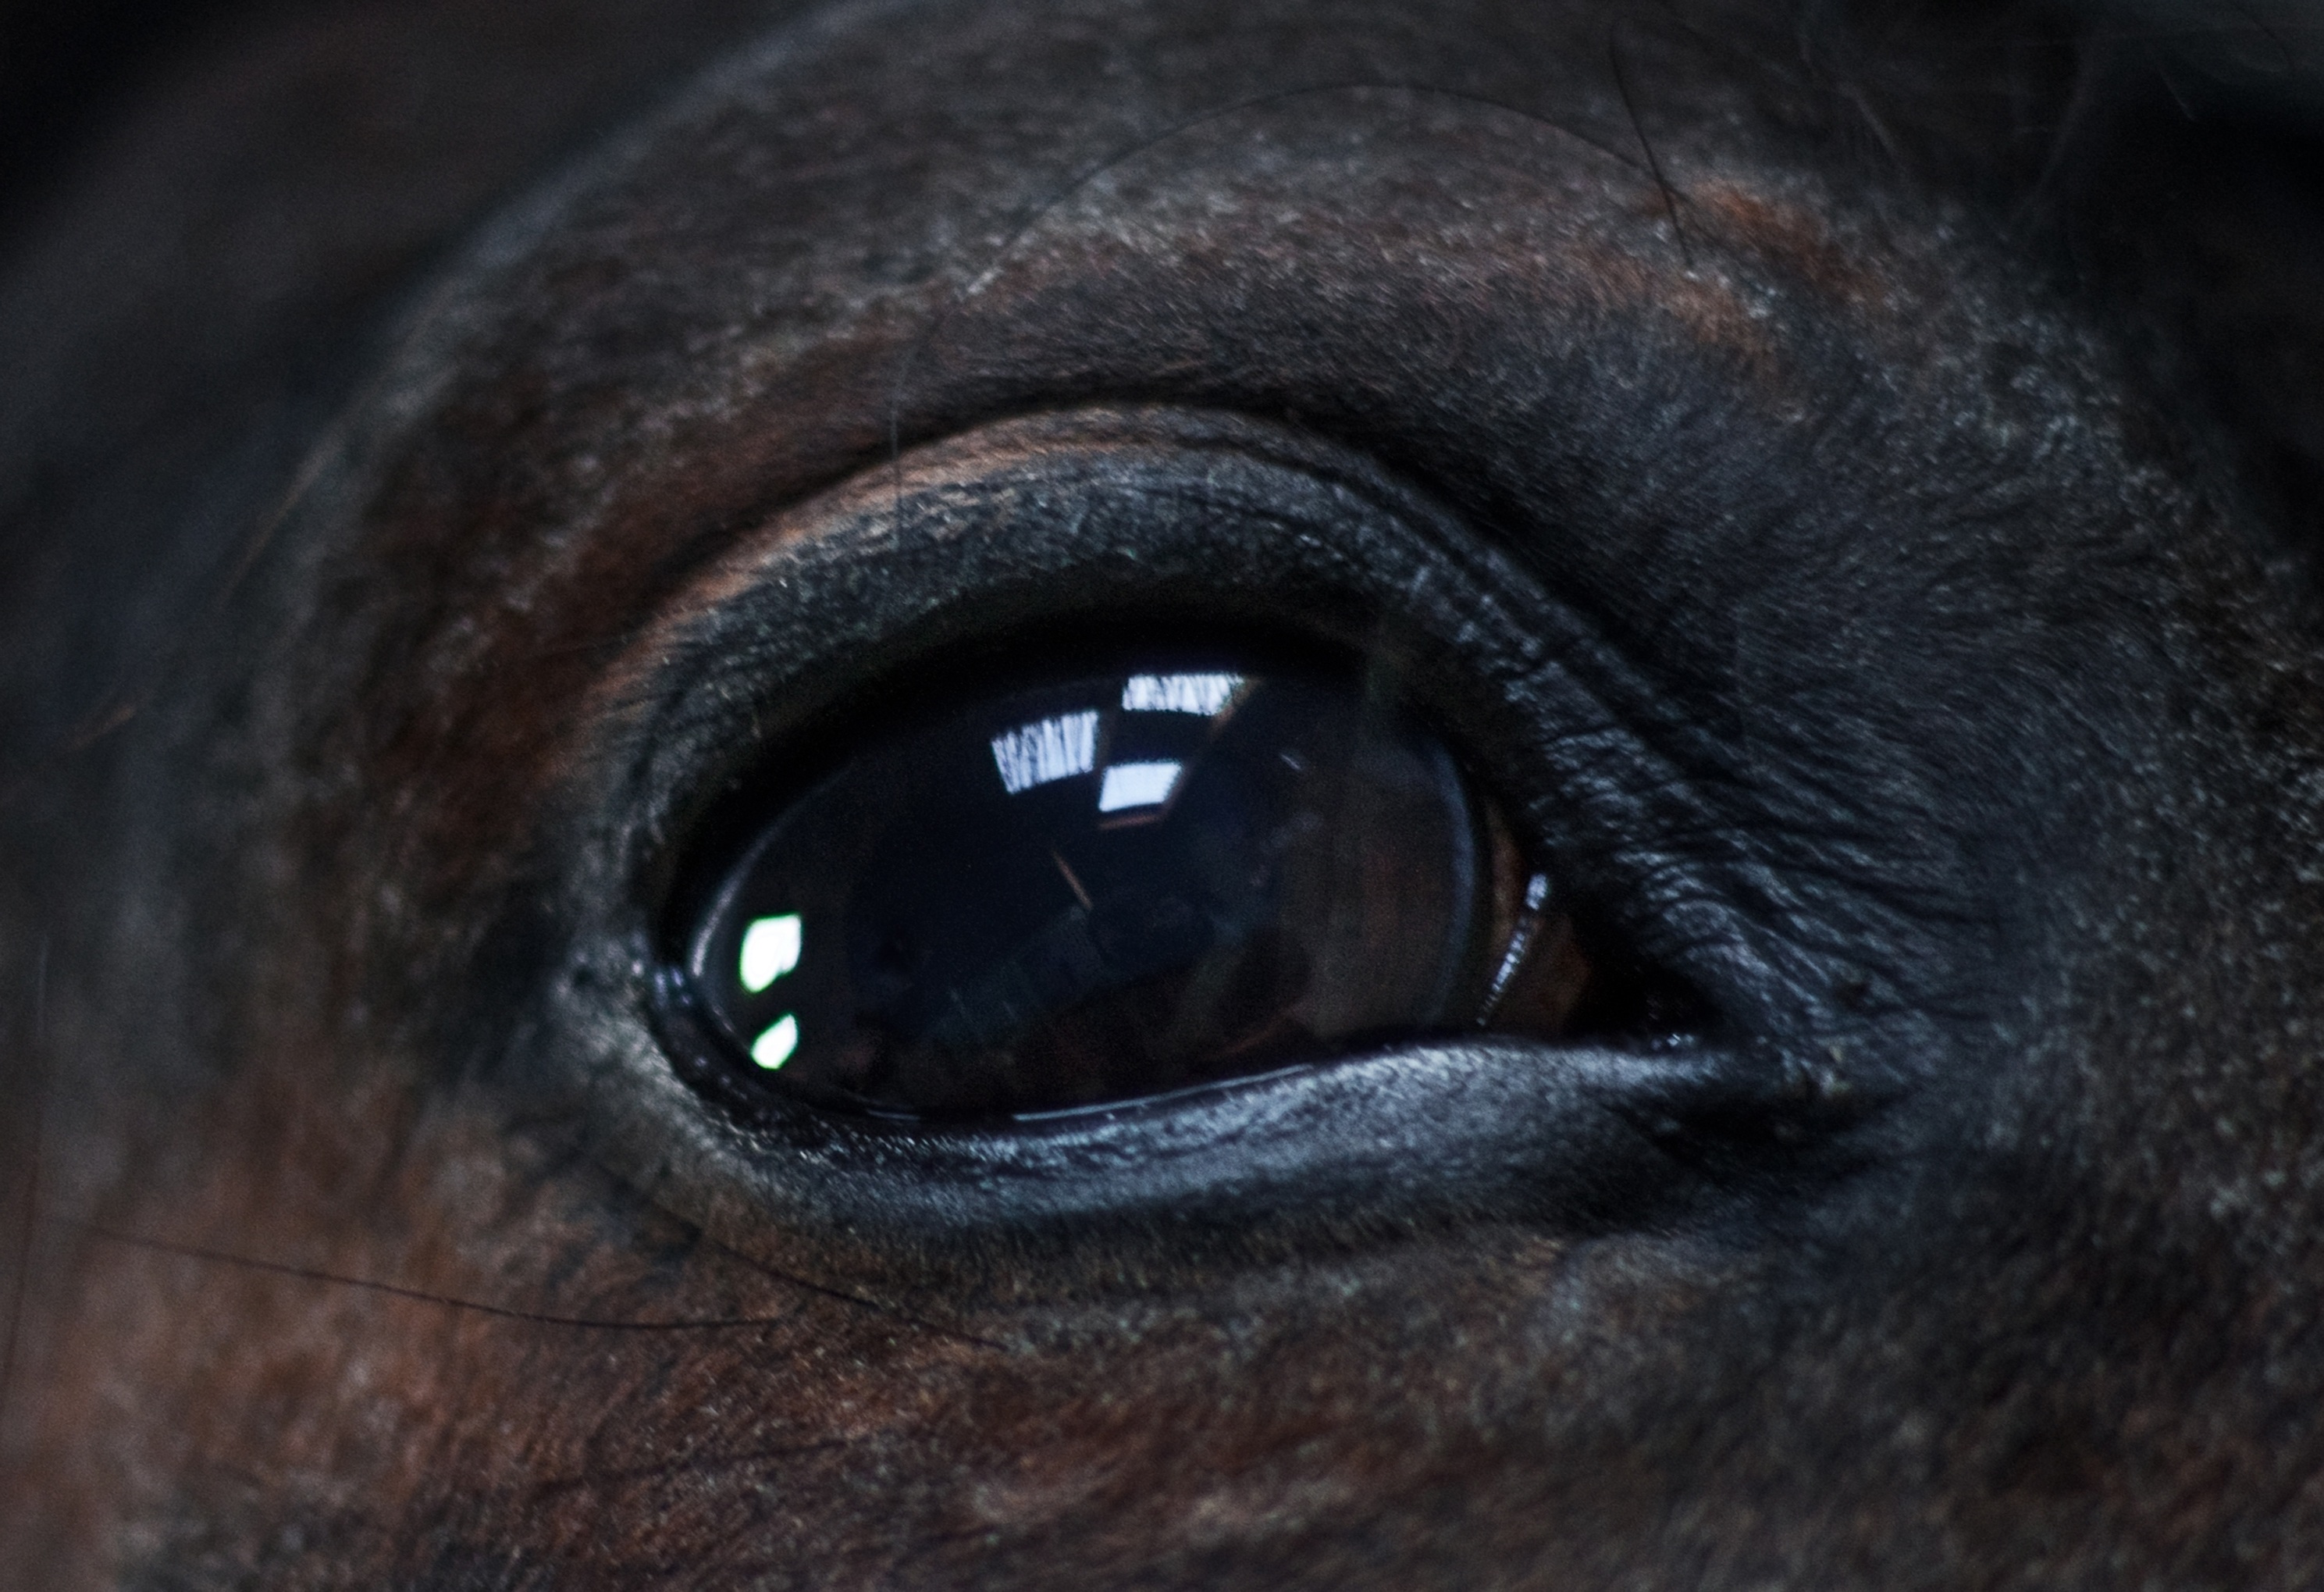
photography, wildlife, horse, mane, darkness, black, close up, human body, nose, snout, eye, head, organ, macro photography, horse like mammal